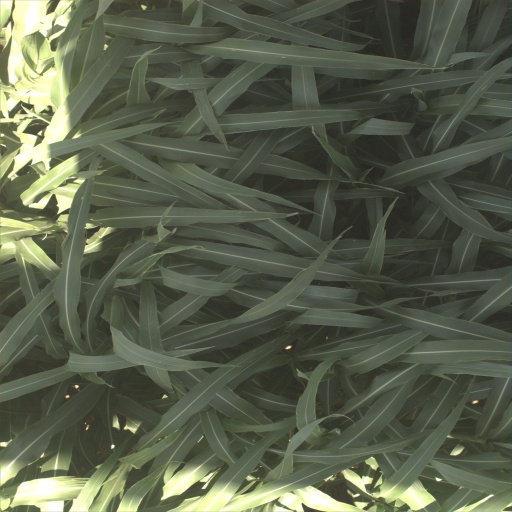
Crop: sorghum